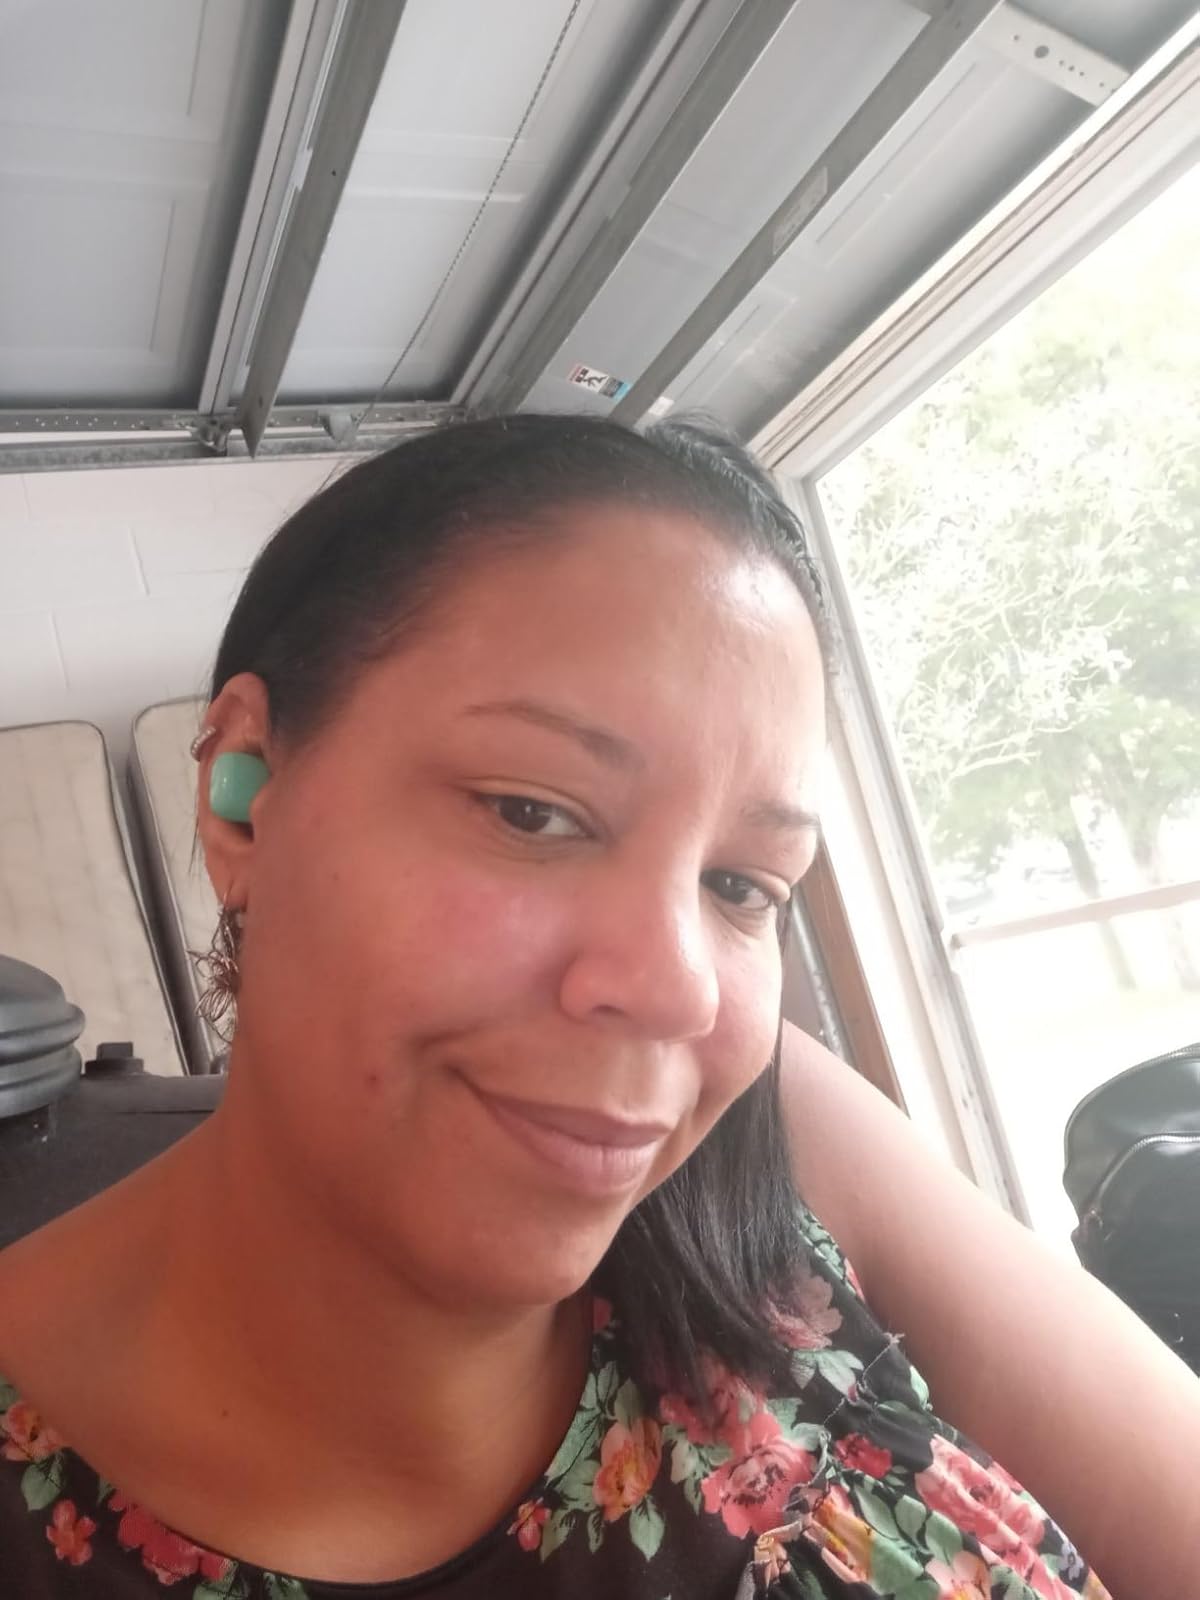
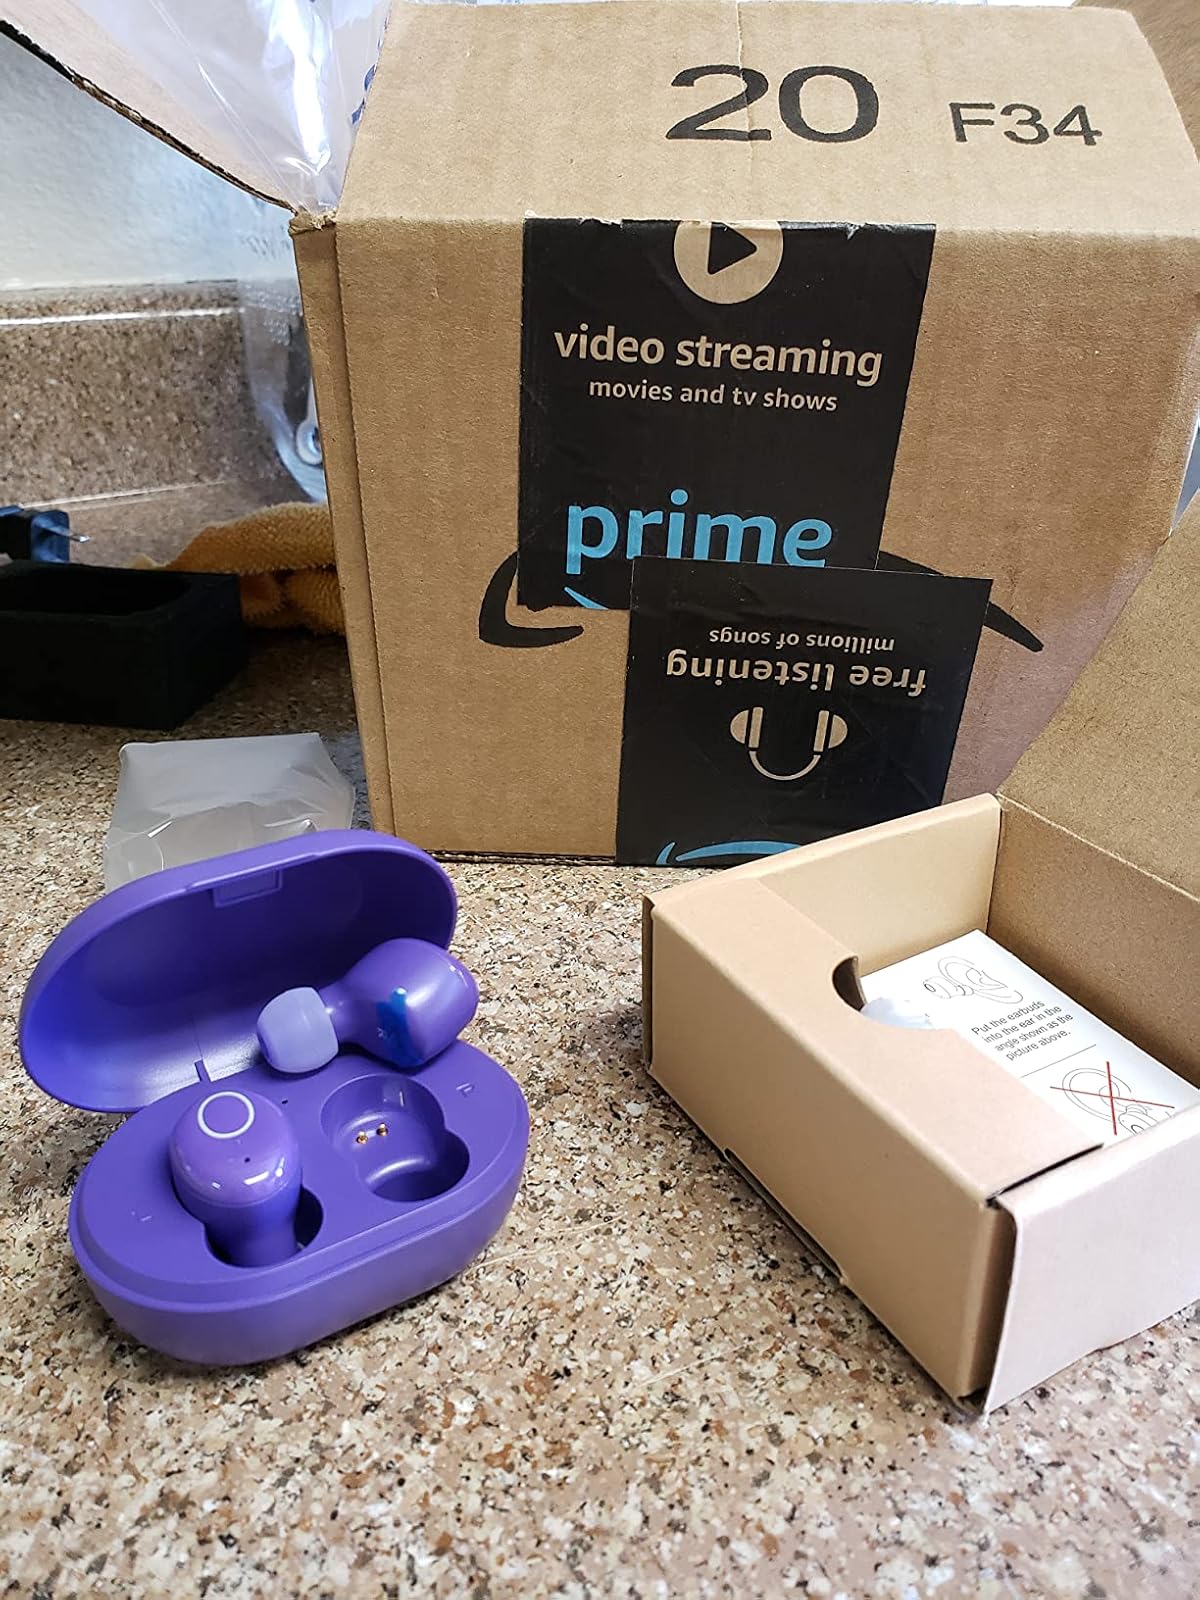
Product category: earbuds
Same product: no